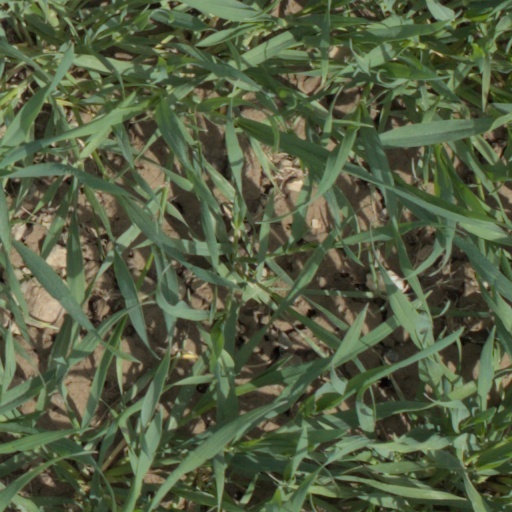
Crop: wheat